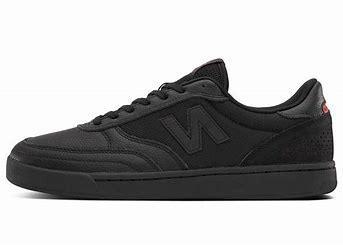
Brand: New
Model: Balance New Balance Numeric 440